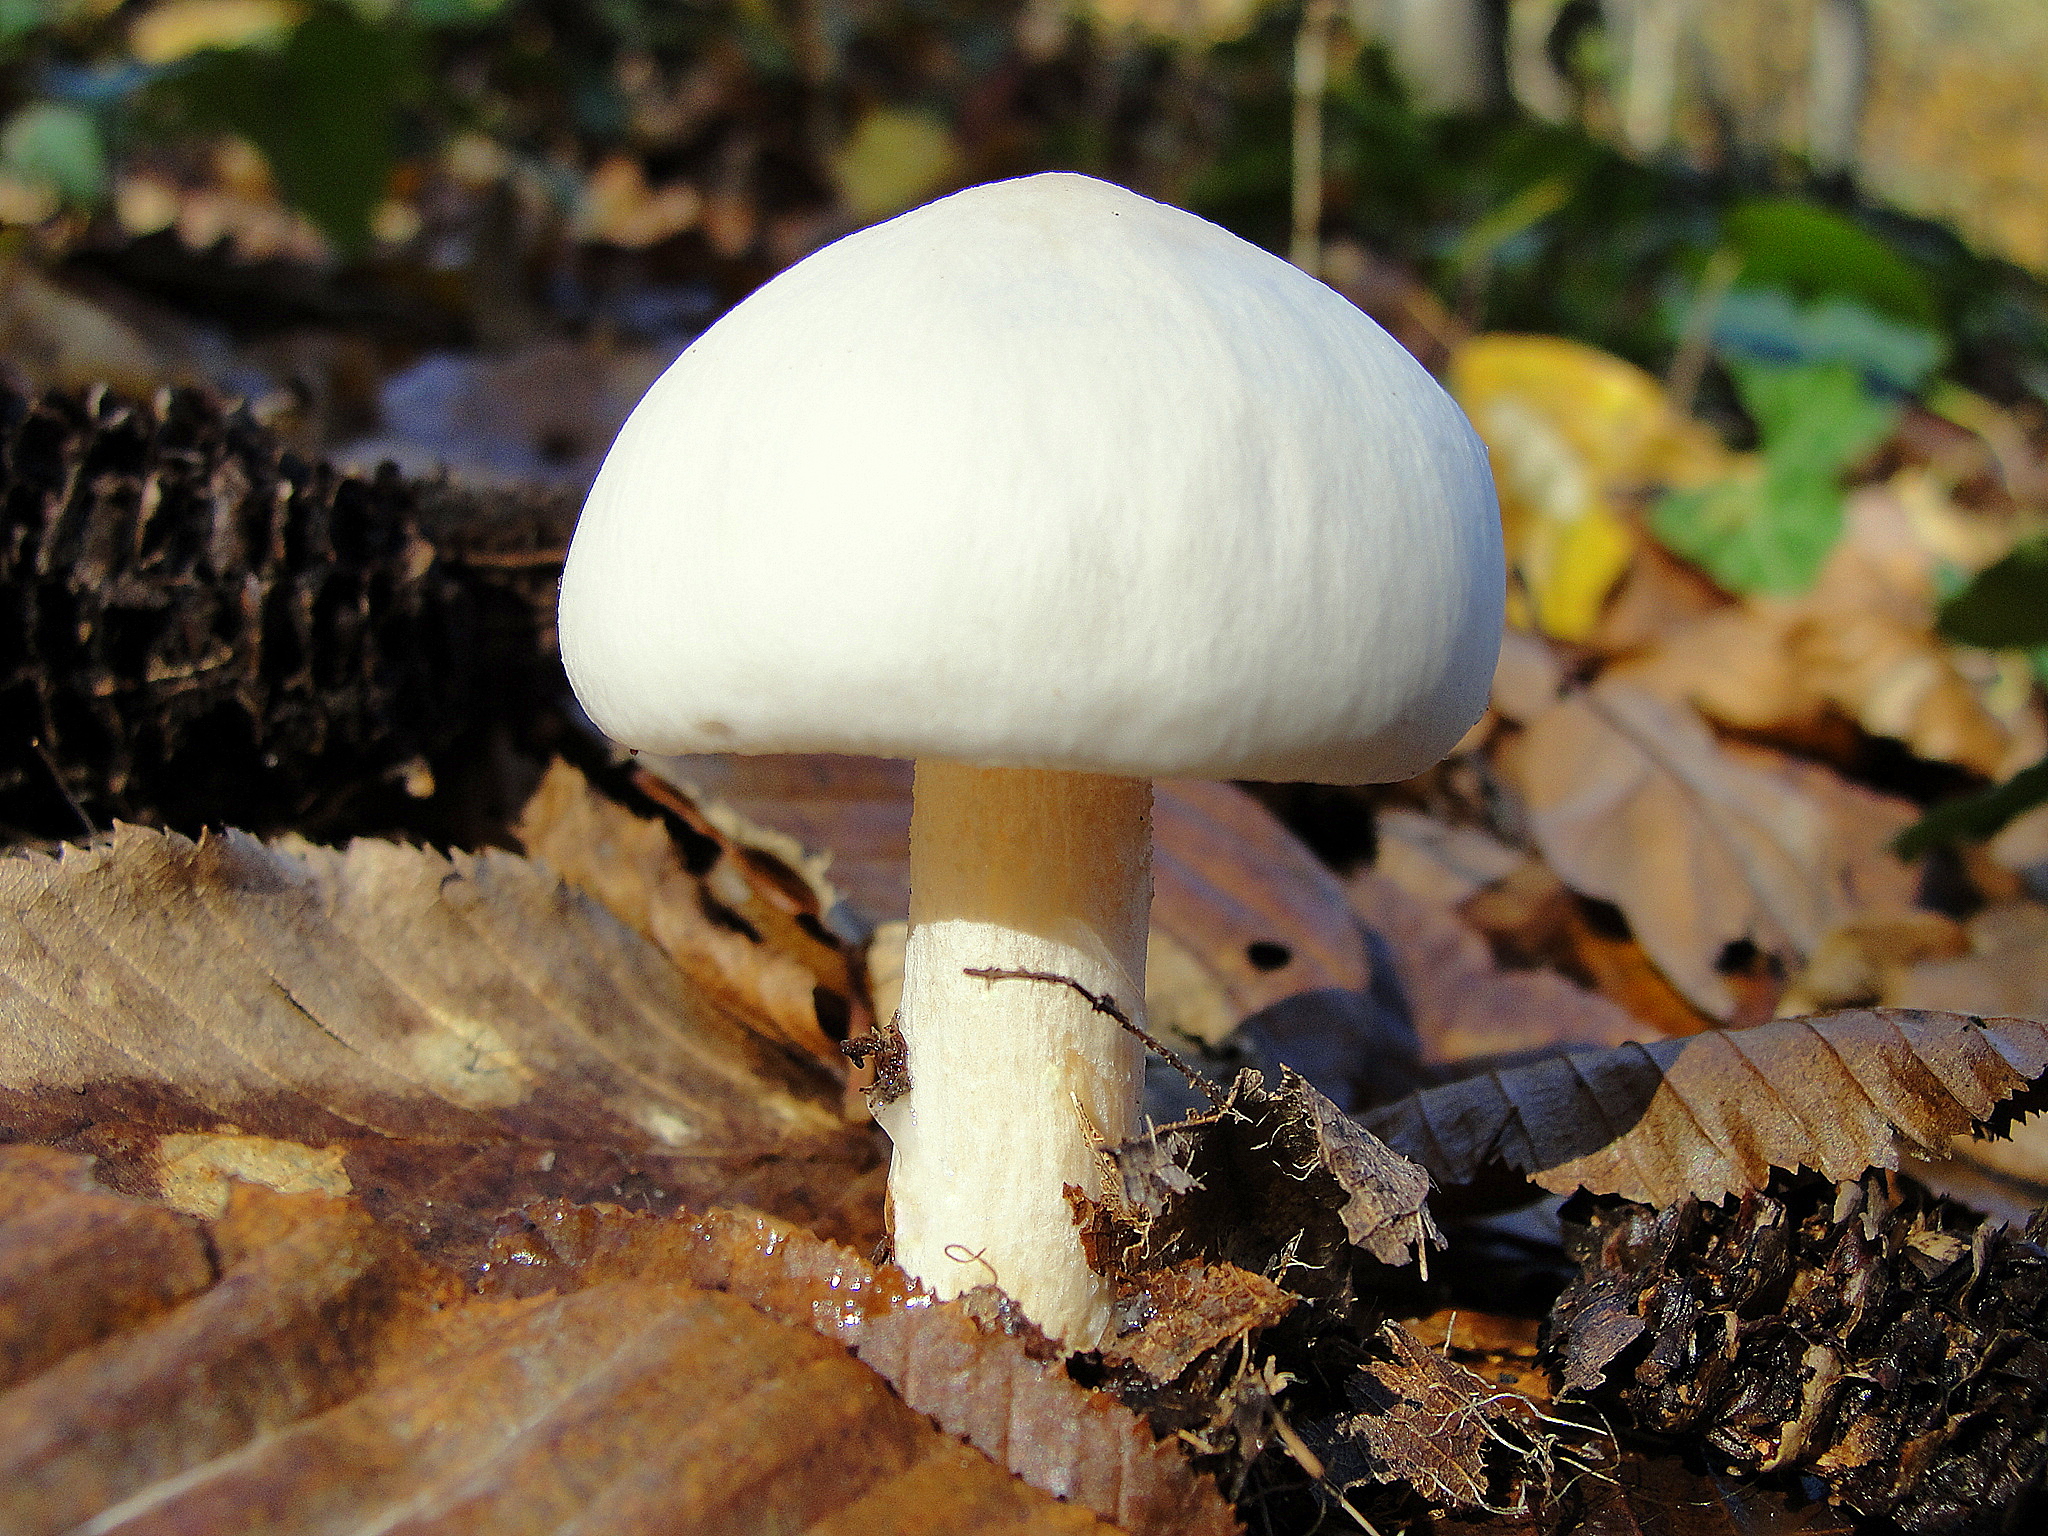
mushrooms, mushroom, fungus, agaricaceae, agaricus, agaricomycetes, edible mushroom, champignon mushroom, medicinal mushroom, oyster mushroom, penny bun, agaric, russula integra, pleurotus eryngii, ingredient